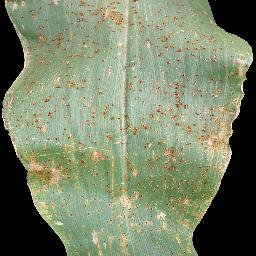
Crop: corn
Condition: (maize)_common_rust